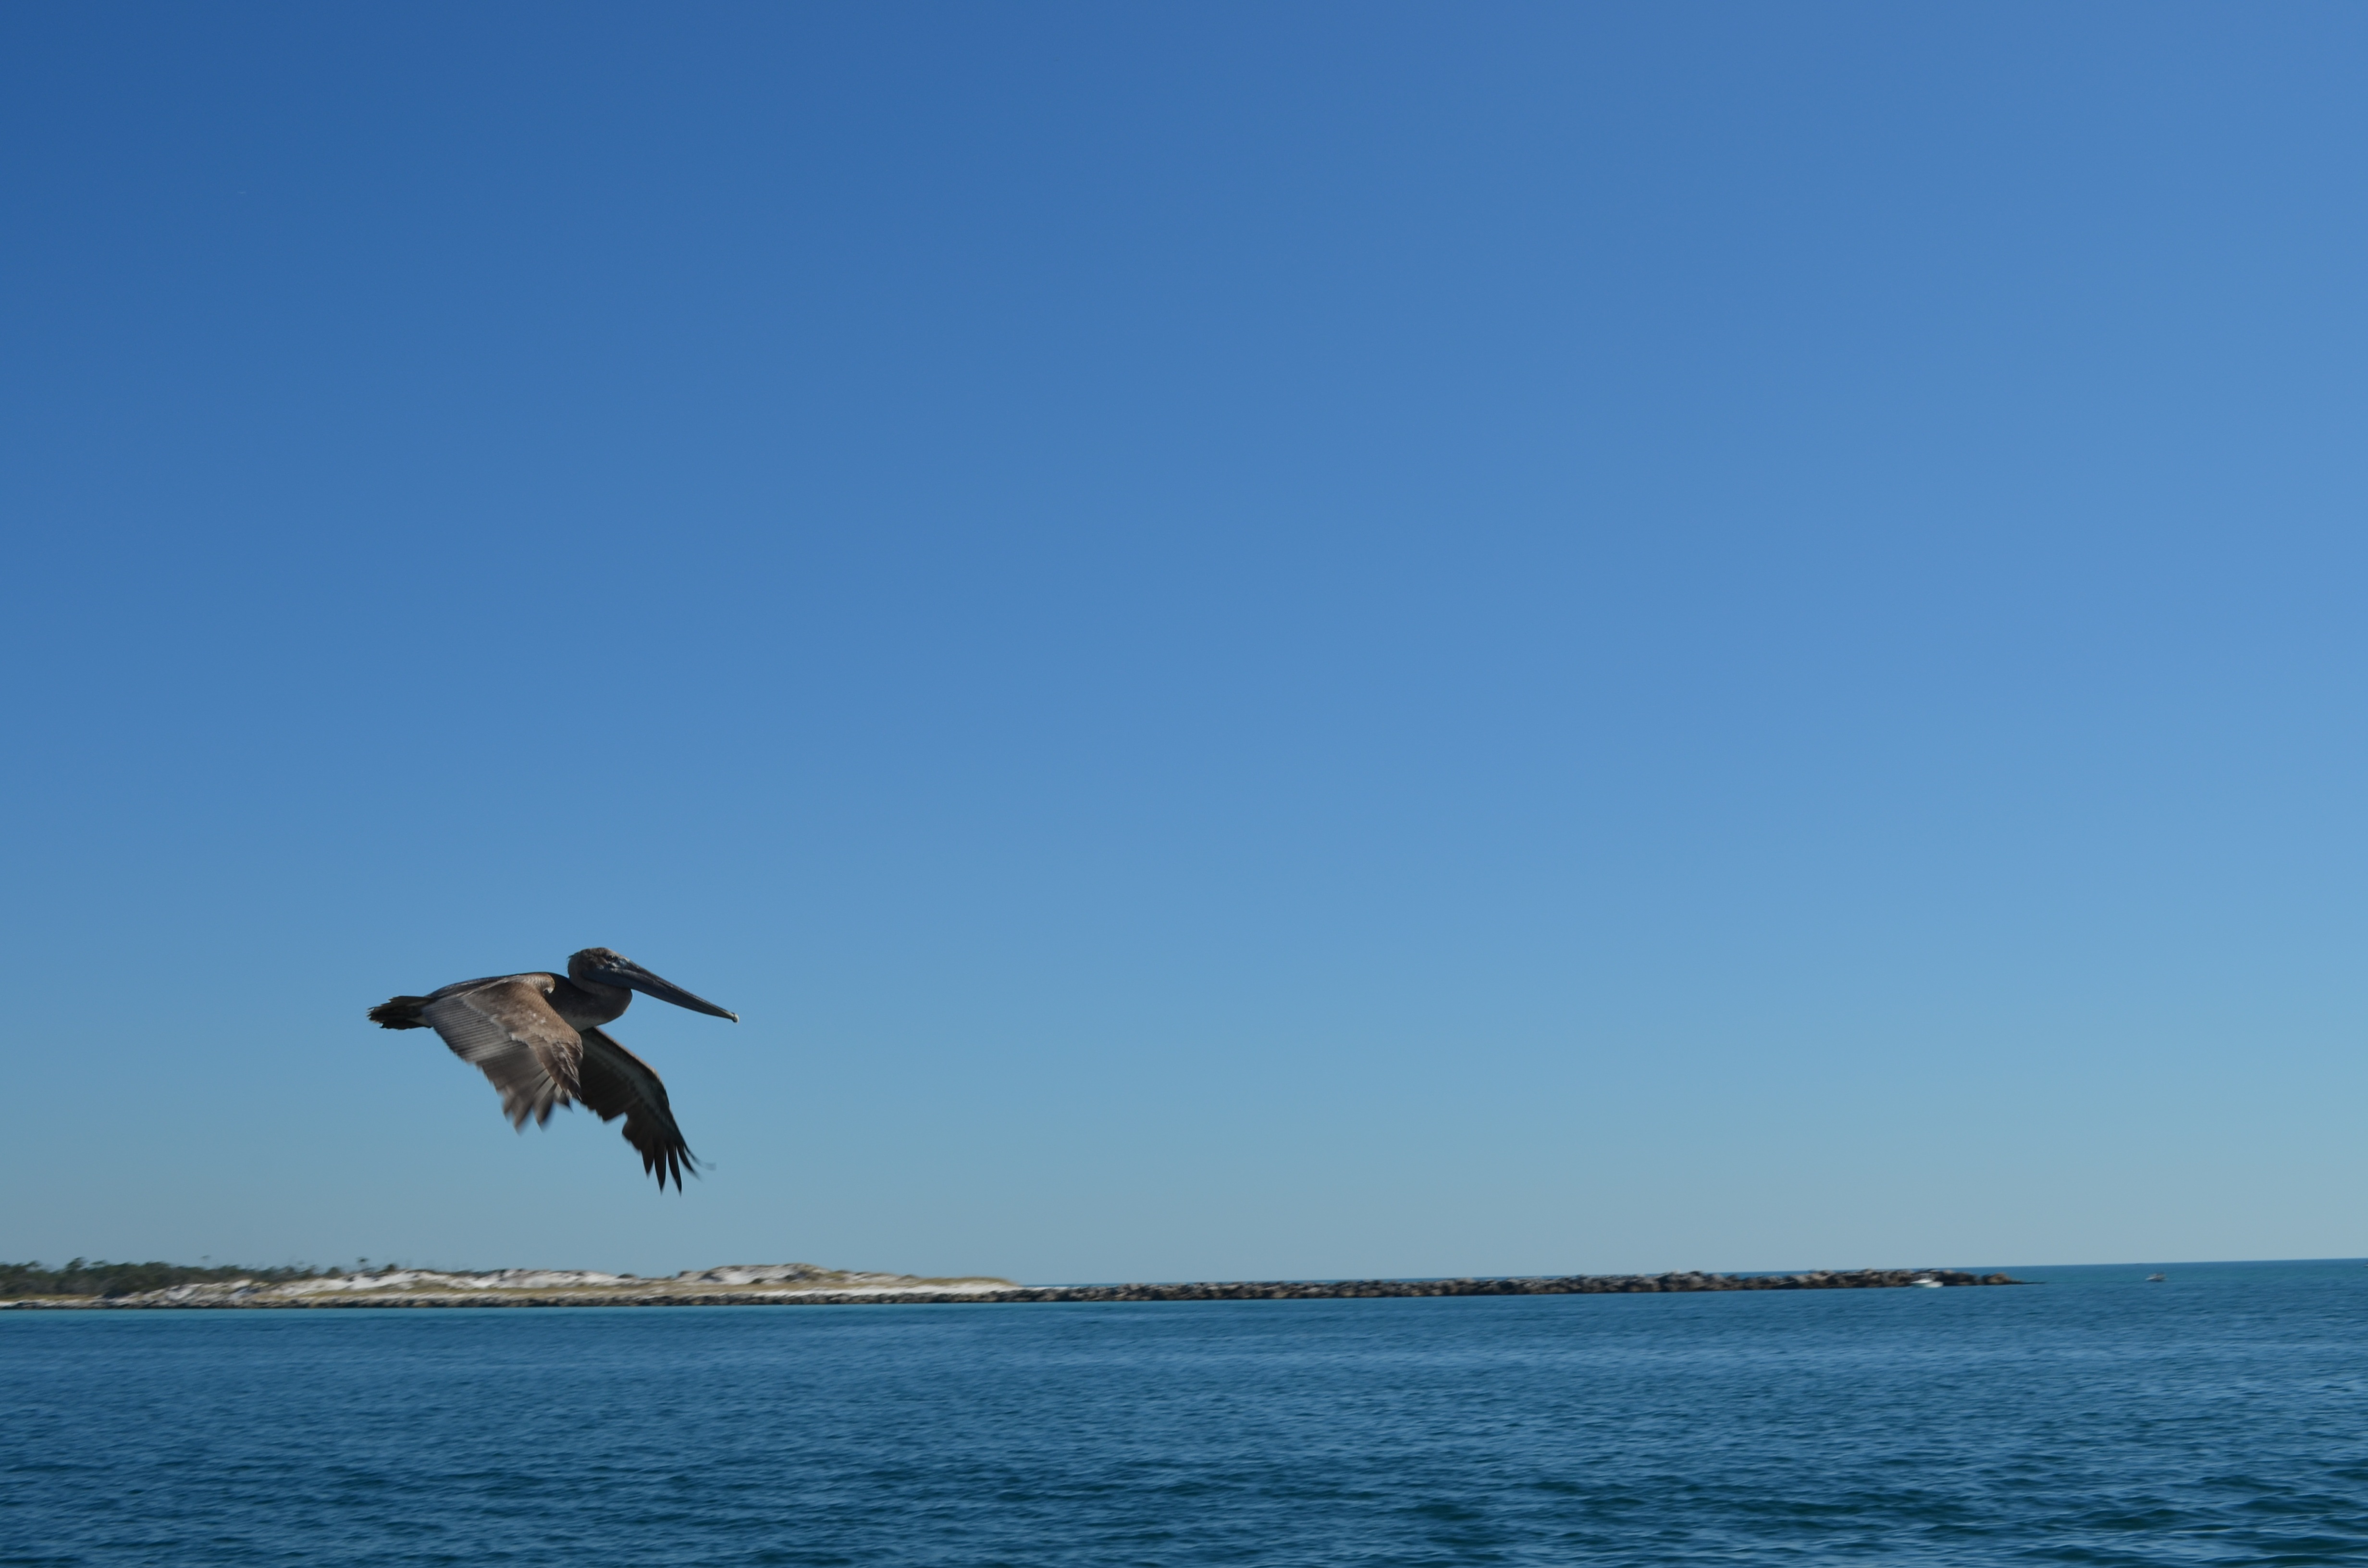
beach, sea, coast, ocean, horizon, bird, sky, pelican, seabird, flight, birds